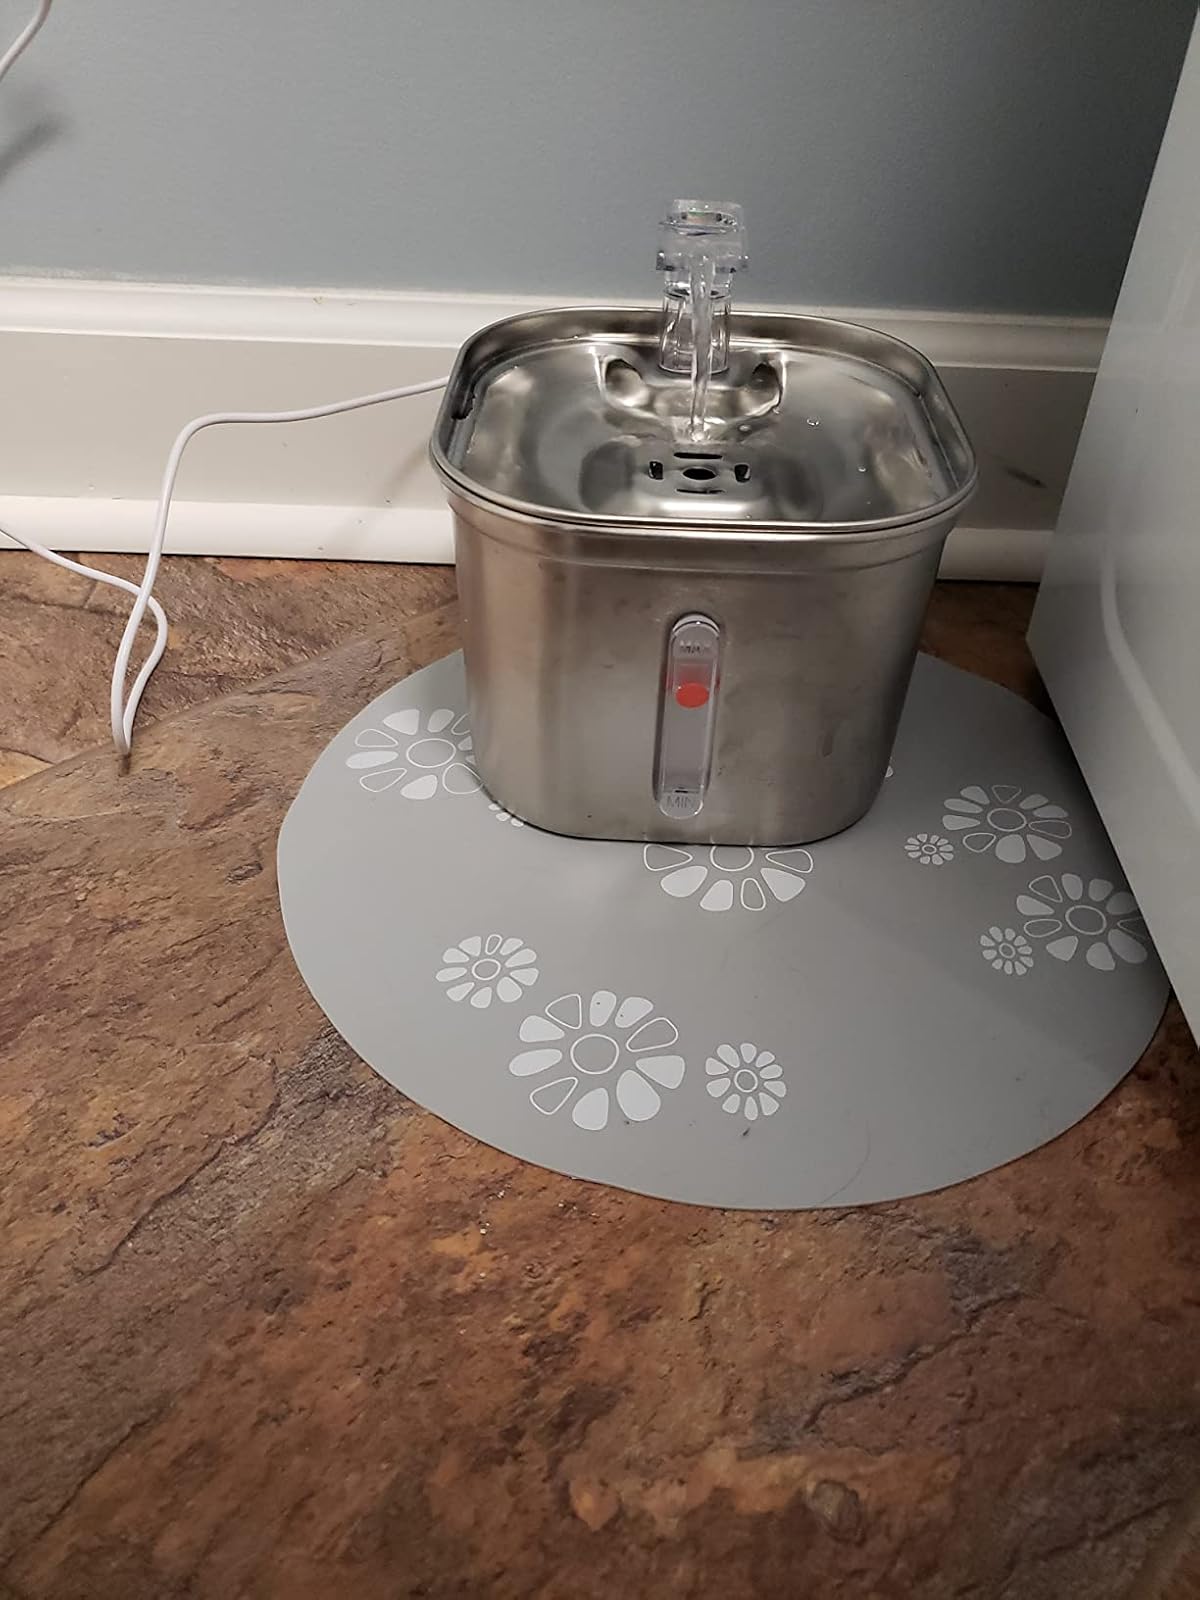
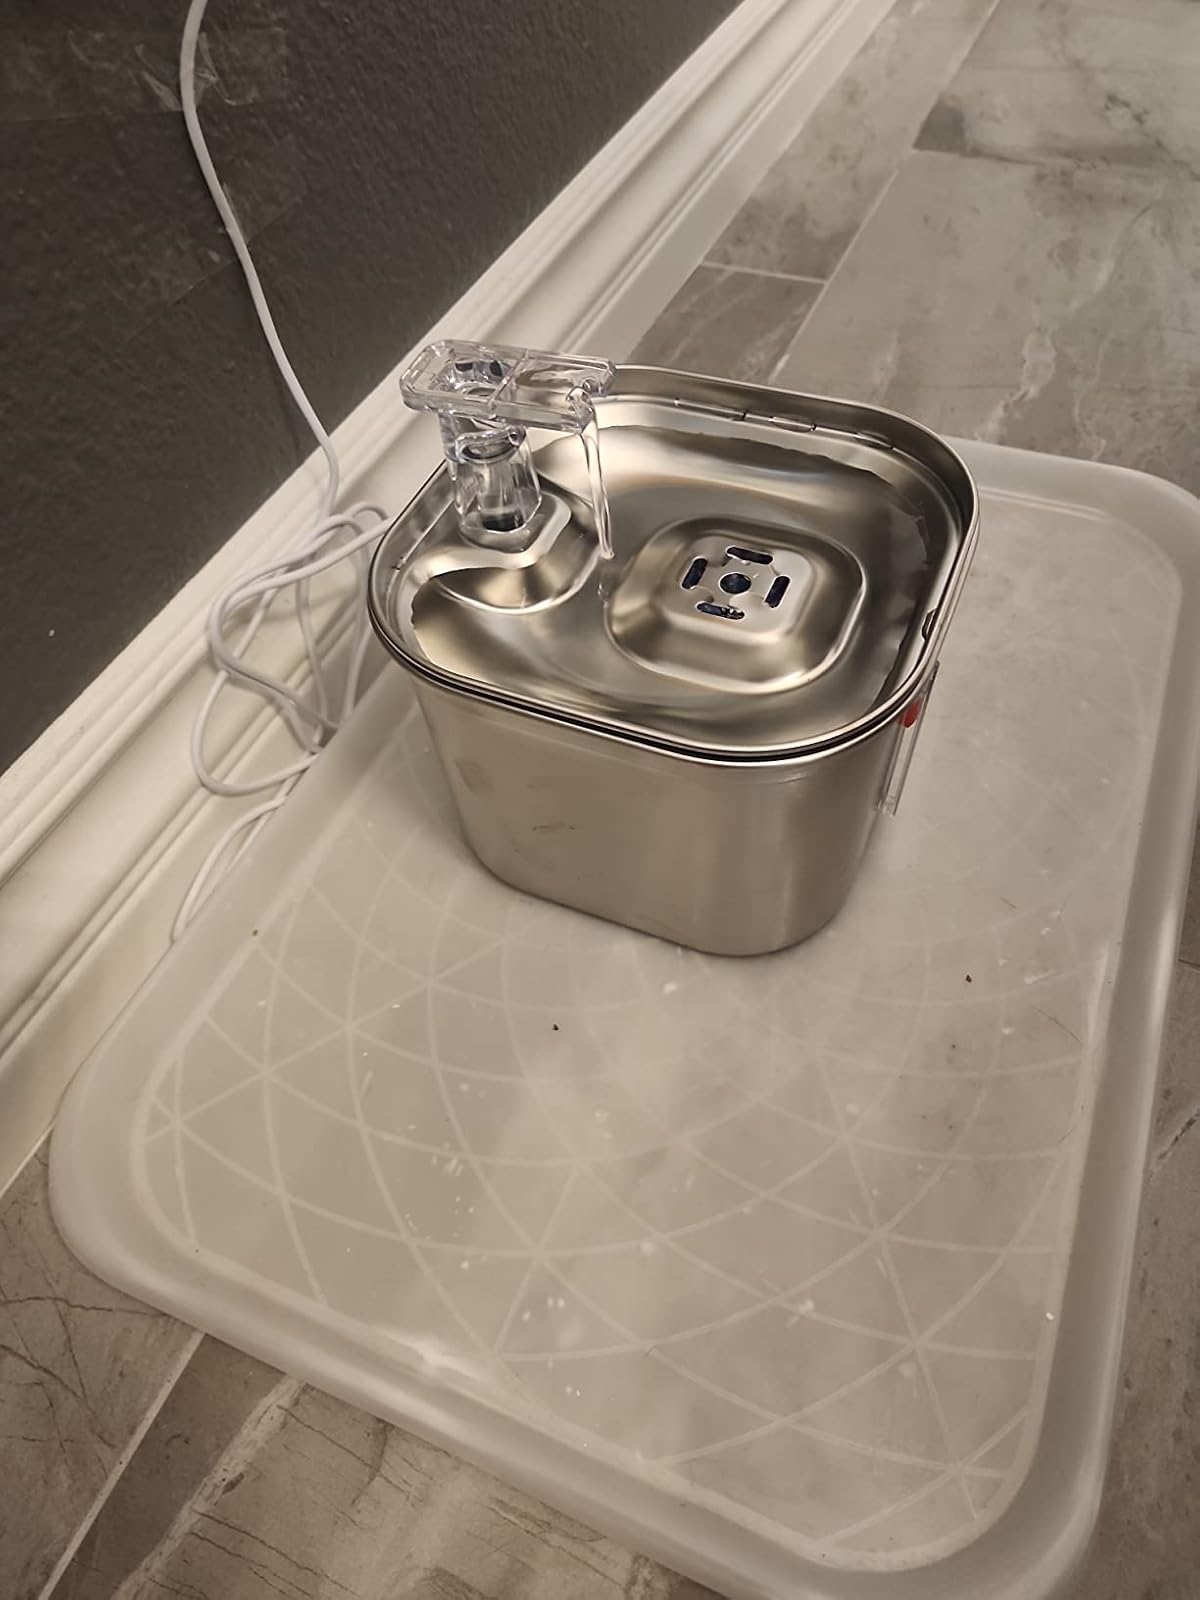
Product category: items_bowl
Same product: yes